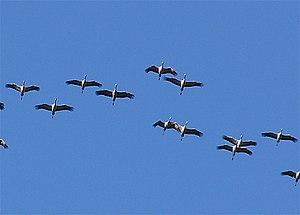
Grue cendrée Frysk: Kraan עברית: עגור אפור Magyar: Daru Italiano: Grus grus 日本語: クロヅル 한국어: 검은목두루미